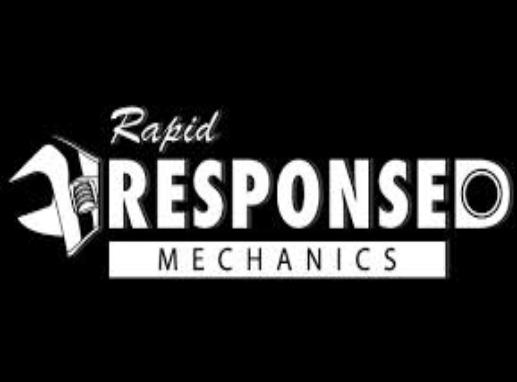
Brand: Black Rapid
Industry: Others